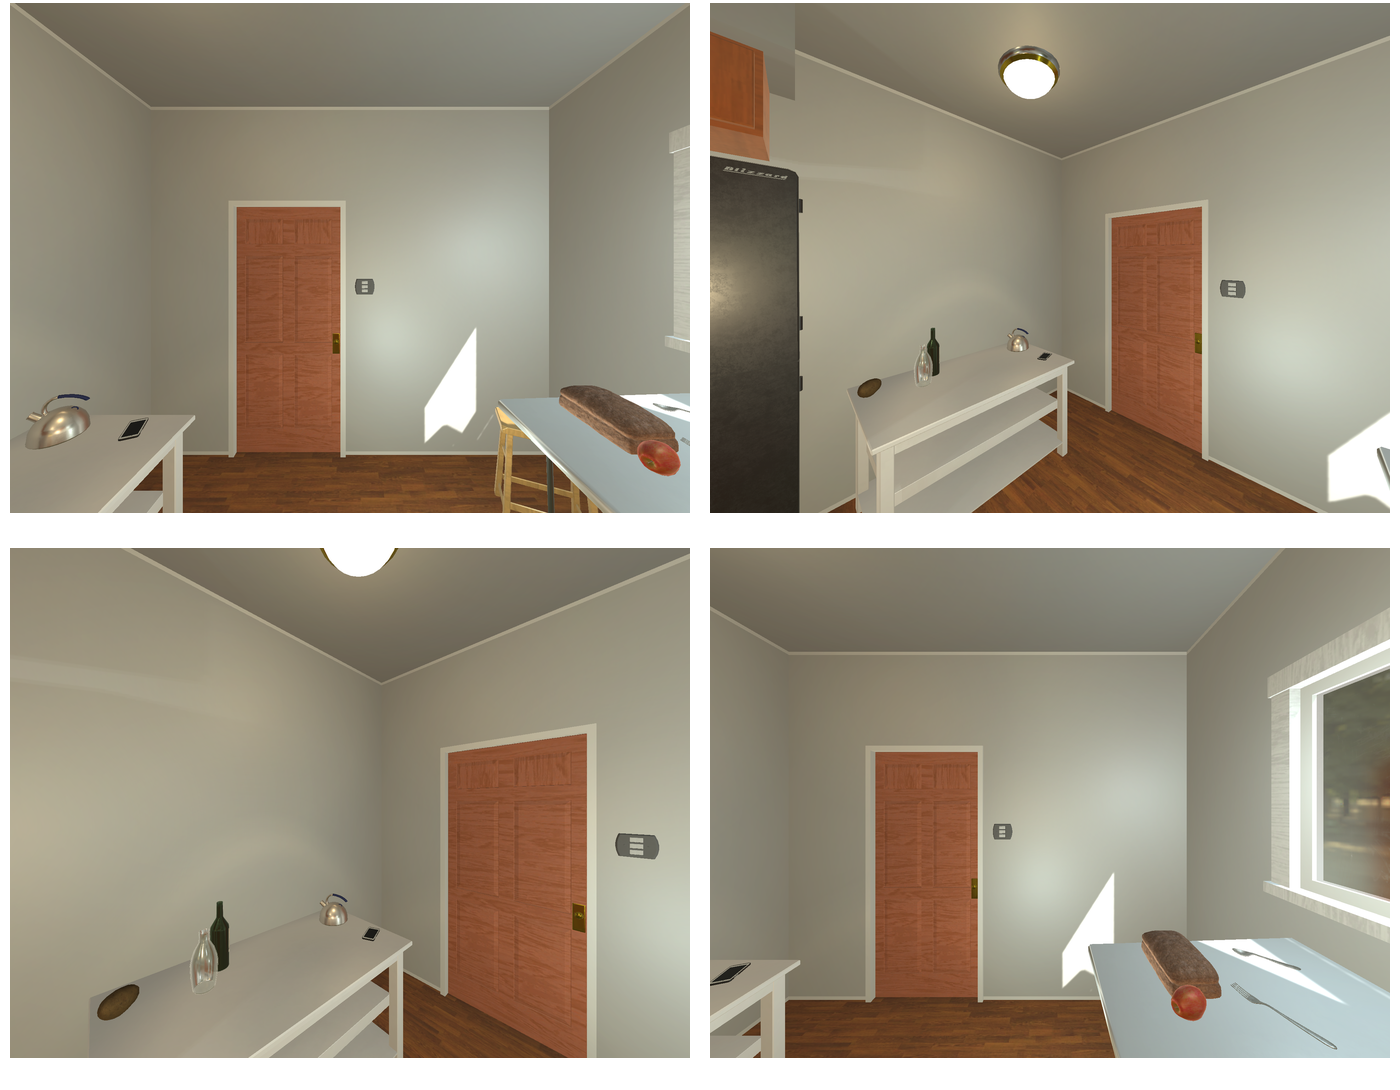Task instruction: Open the door.
Answer: {"task_instruction": "Open the door.", "nodes": ["handle", "door"], "edges": [{"functional_relationship": "openorclose", "object1": "handle", "object2": "door", "spatial_relations": ["right_of", "in_front_of", "close"], "is_touching": true}], "action_type": "rotate", "function_type": "open_close_control"}